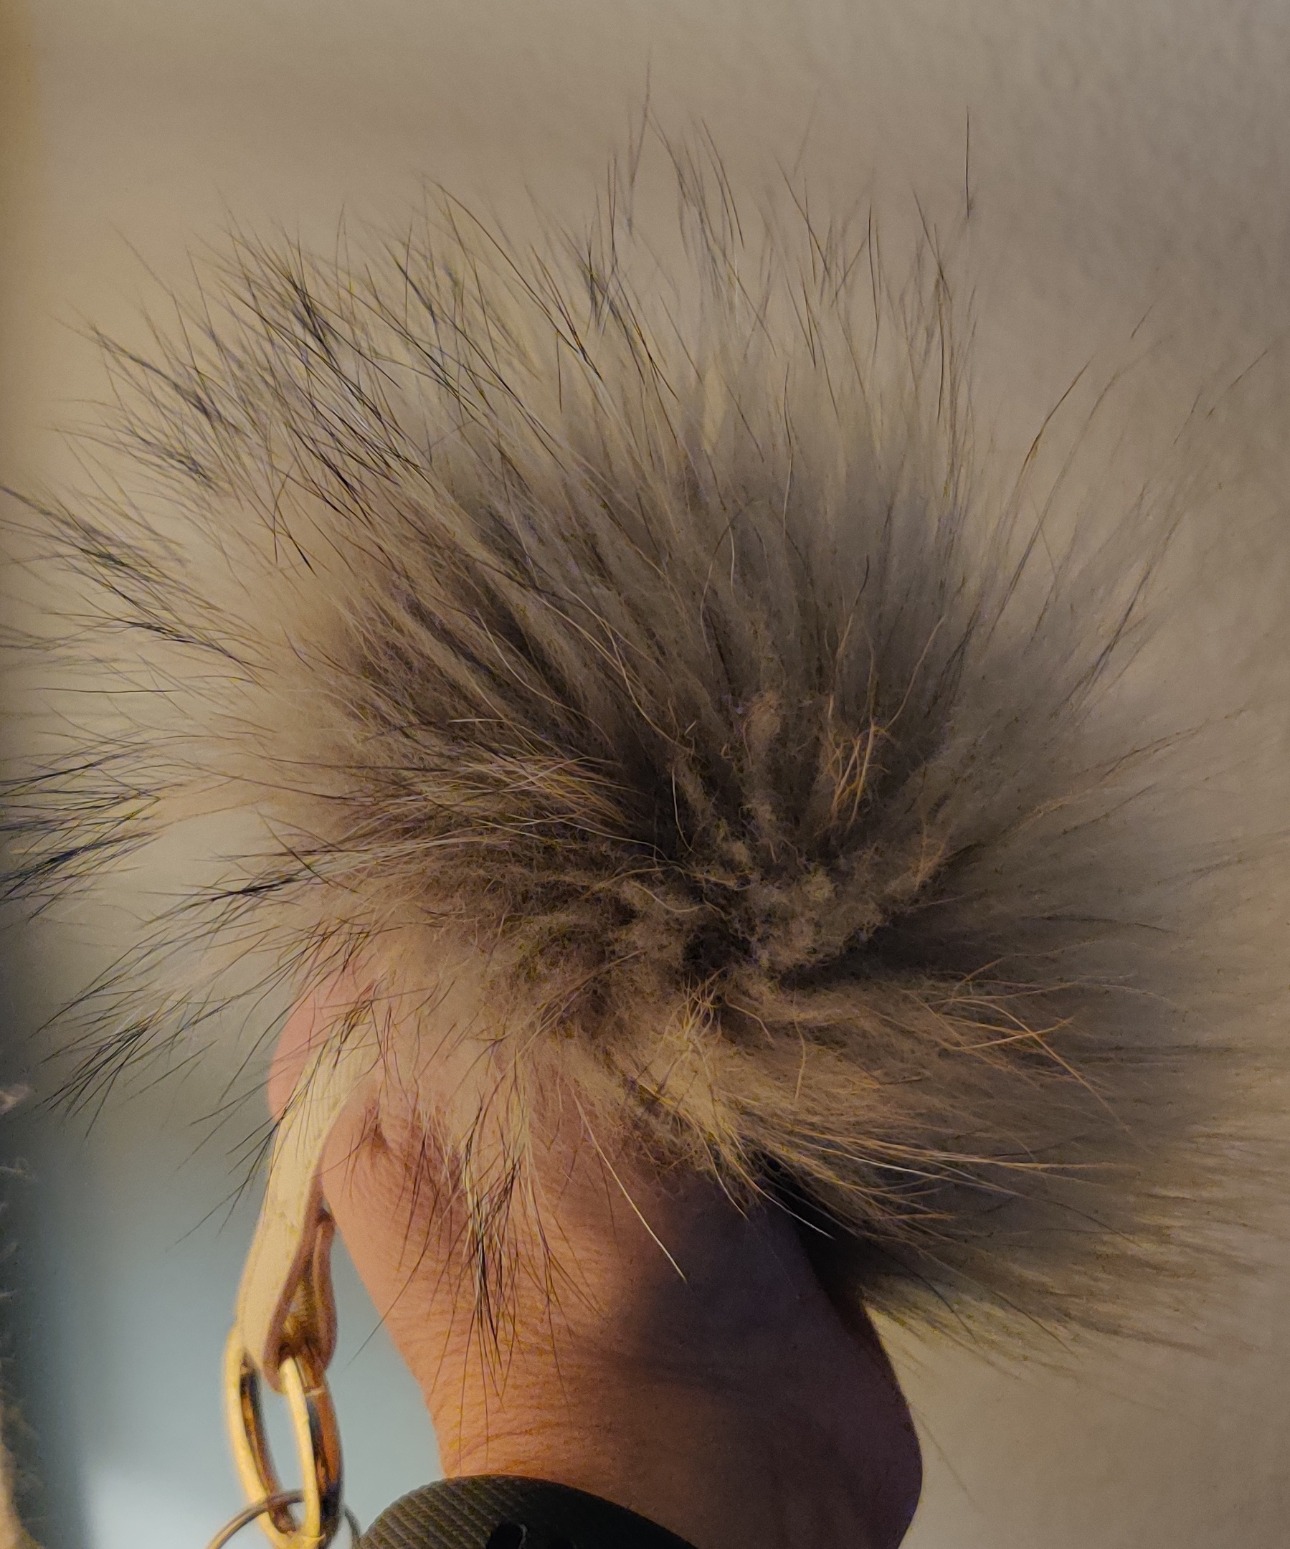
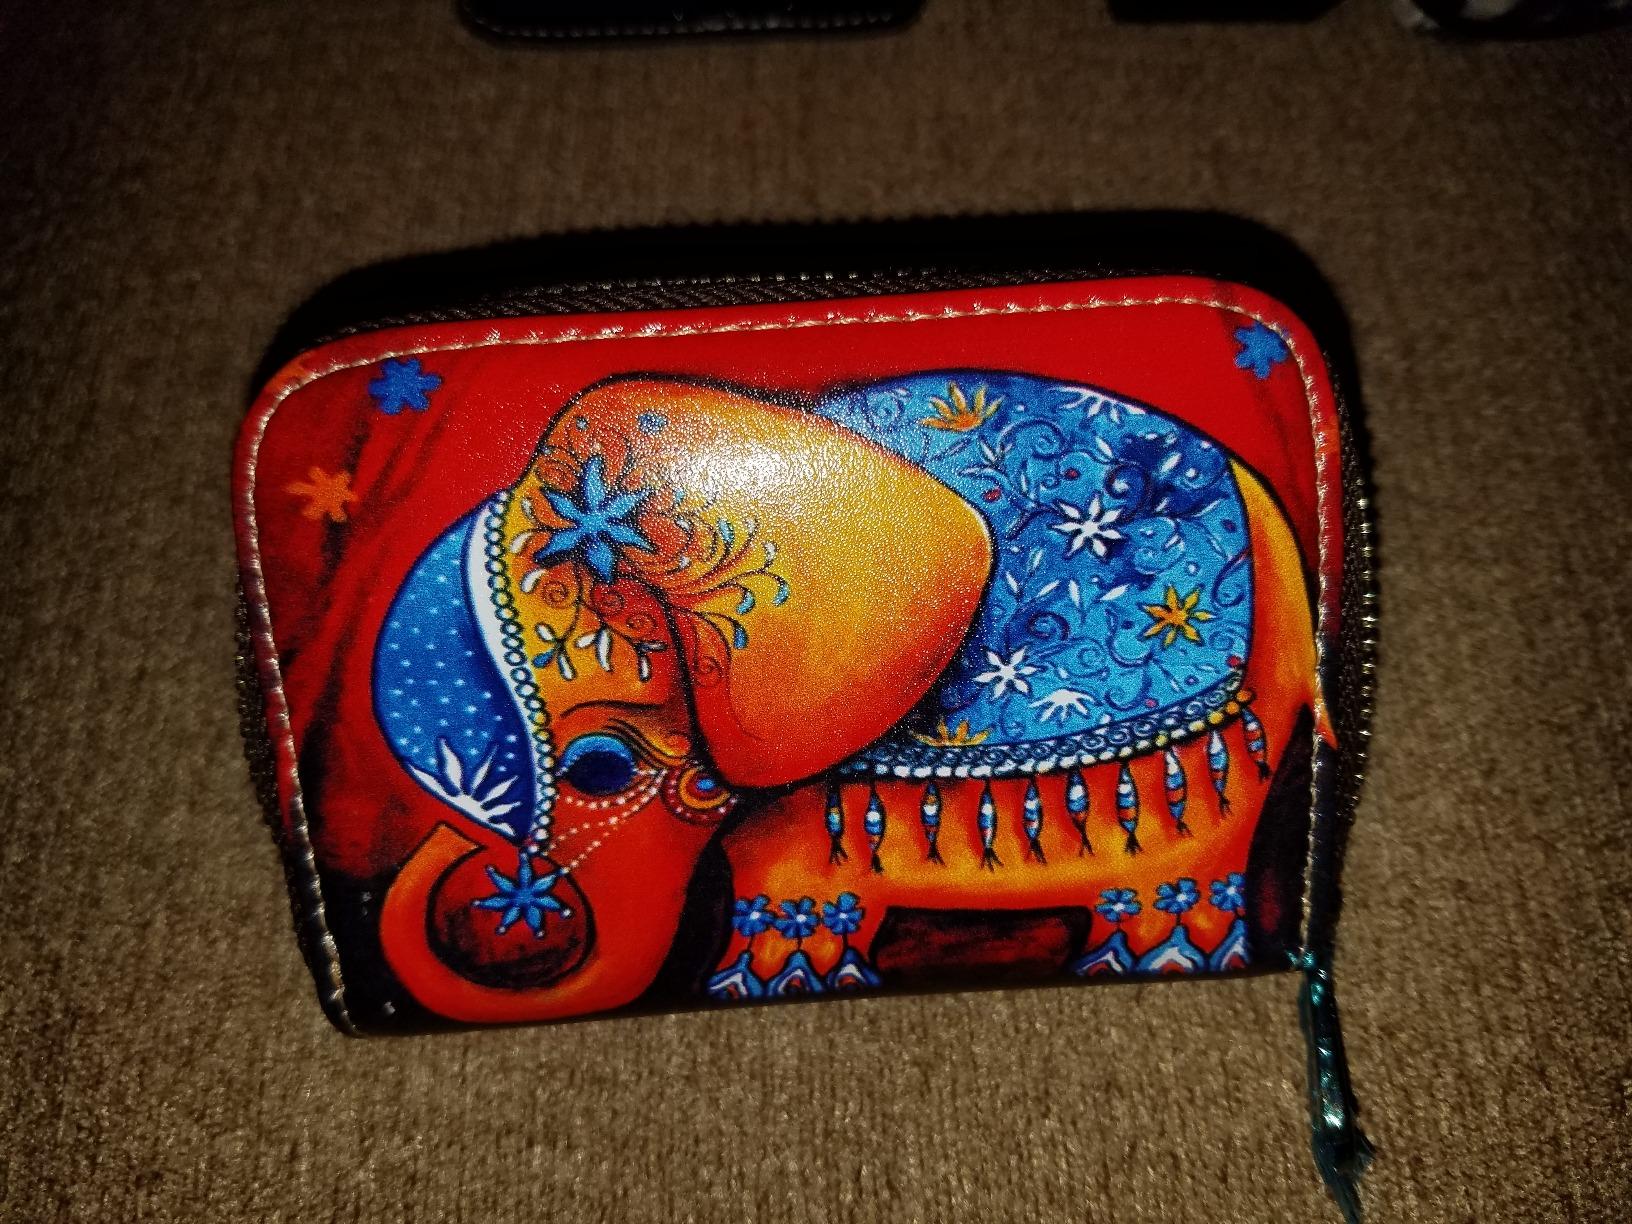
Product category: accessories_keychain
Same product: no